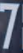
Number: 7